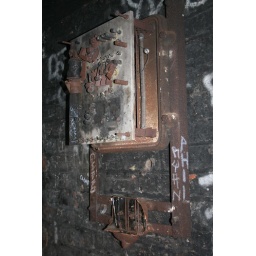
Electrical cupboard in the office building